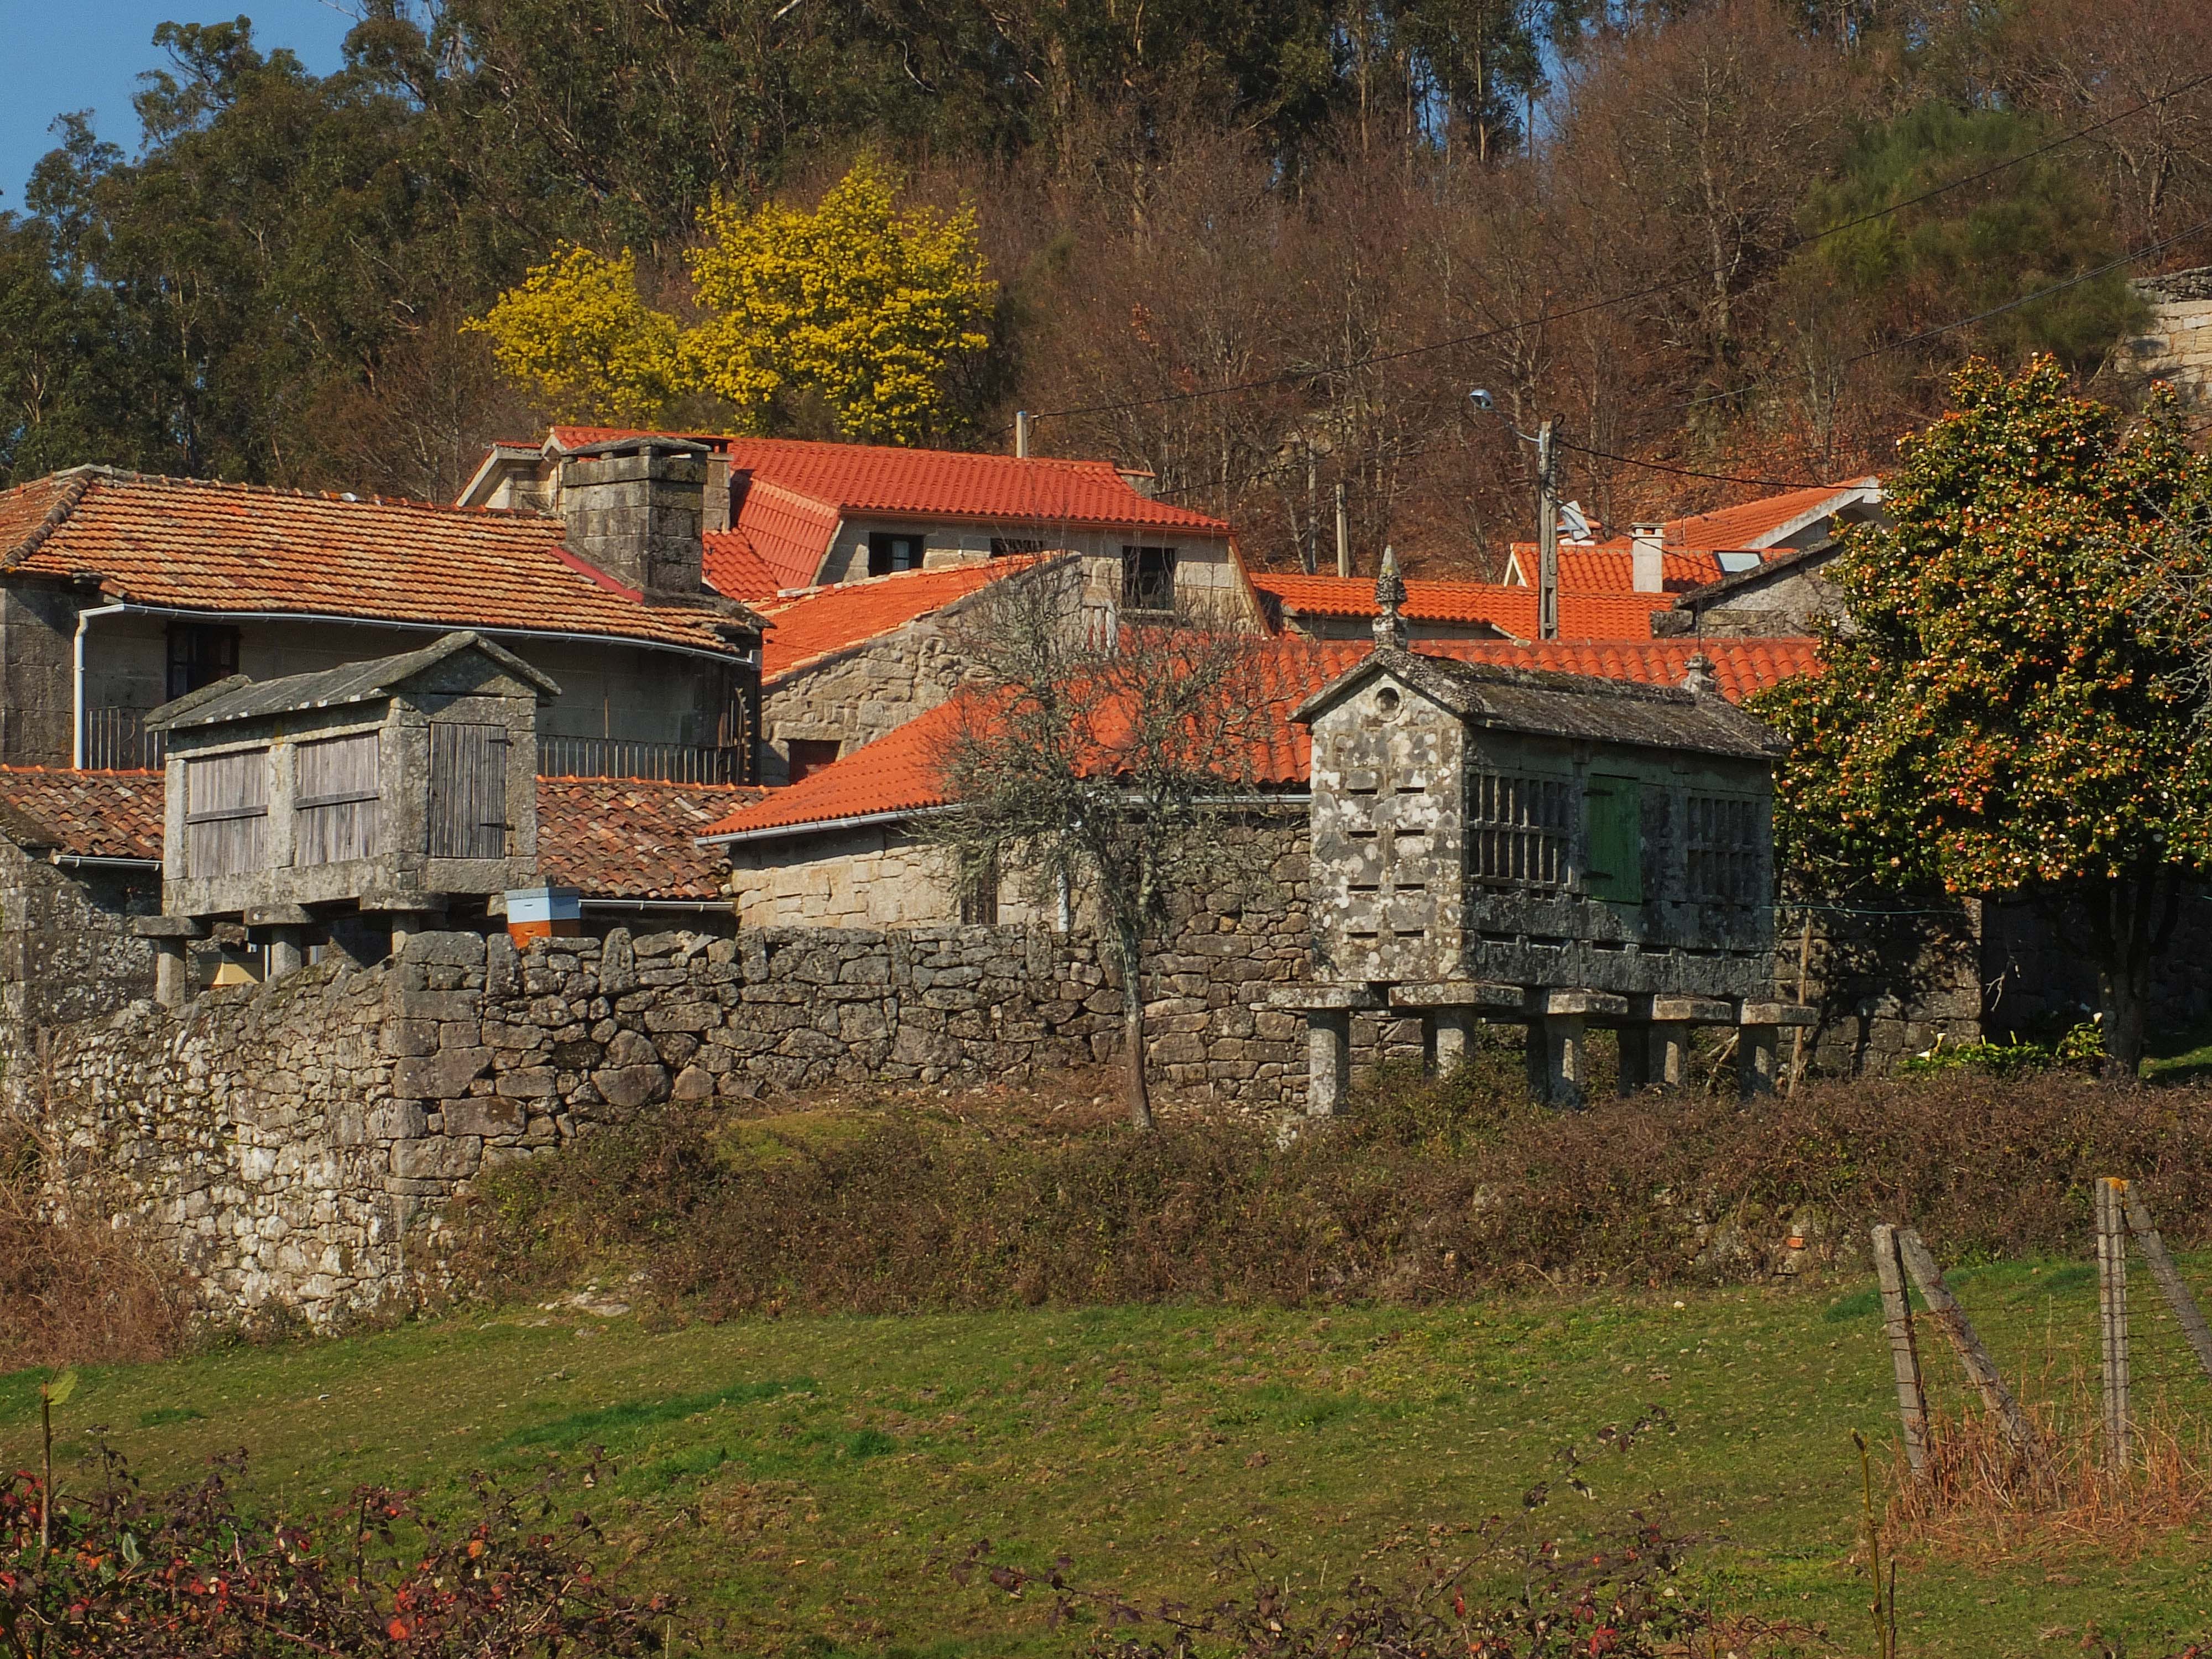
tree, farm, house, building, home, village, transport, shack, cottage, autumn, spain, espaa, galicia, pontevedra, estate, ggl1, gaby1, fujifilmxs1, hrreos, canastros, rural area